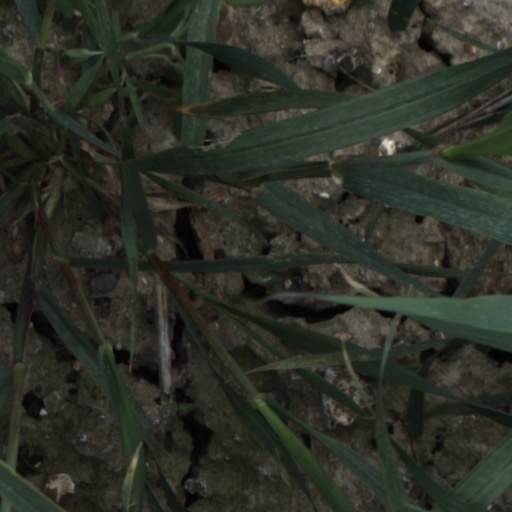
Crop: wheat